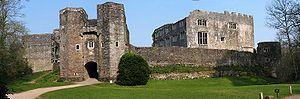
Cette liste des musées du Devon, Angleterre contient des musées qui sont définis dans ce contexte comme des institutions qui recueillent et soignent des objets d'intérêt culturel, artistique, scientifique ou historique. leurs collections ou expositions connexes disponibles pour la consultation publique. Sont également inclus les galeries d'art à but non lucratif et les galeries d'art universitaires. Les musées virtuels ne sont pas inclus.